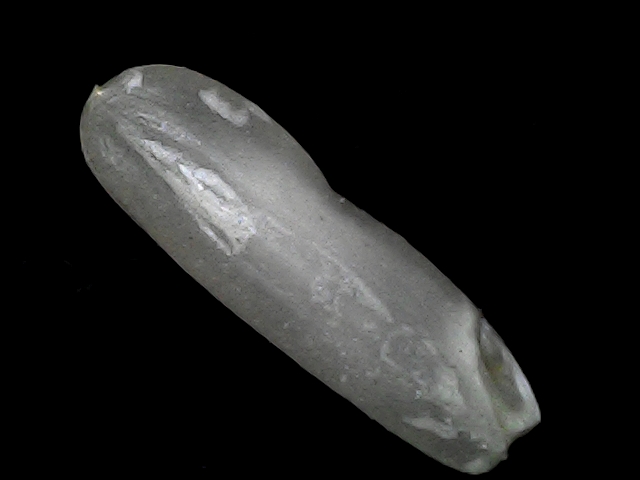
Rice variety: BD75